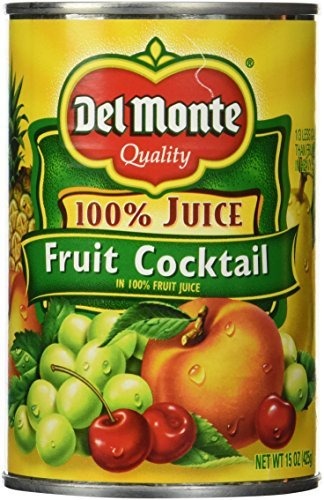
Item Name: Del Monte Fruit Cocktail in 100% Fruit juices from Concentrate, 15-Ounce (Pack of 6) by Del Monte
Value: 90.0
Unit: Ounce

Price: 2.59